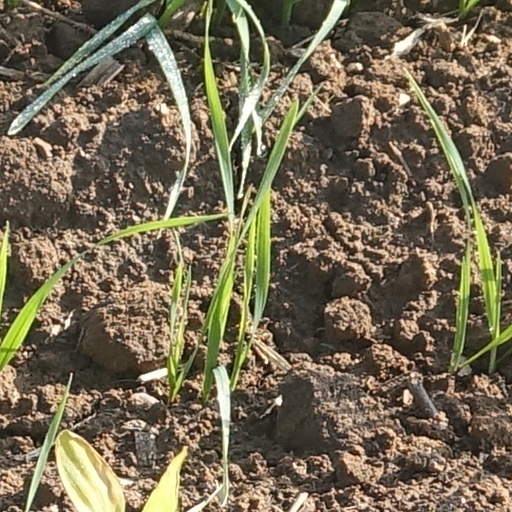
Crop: wheat